Northeast Shelf Transition

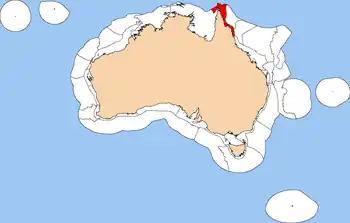
Map of the Northeast Shelf Transition

The Northeast Shelf Transition is a biogeographic region of Australia's coastal and continental shelf waters. It includes the tropical coastal waters of the northern Great Barrier Reef and the Torres Strait in northeastern-most Australia. It is a provincial level bioregion in the Integrated Marine and Coastal Regionalisation of Australia (IMCRA) system. It corresponds to the Torres Strait and Northern Great Barrier Reef marine ecoregion in the WWF's Marine Ecoregions of the World system.